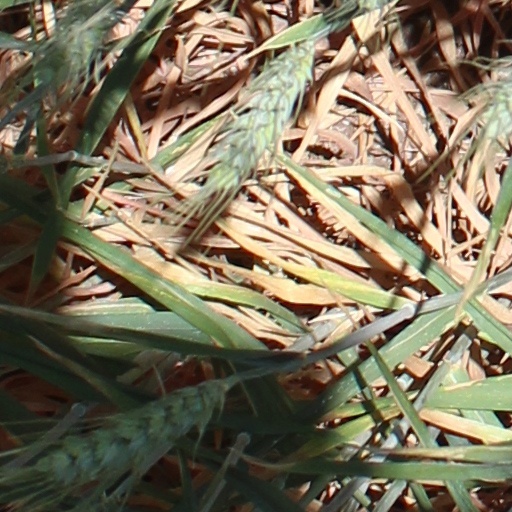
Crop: wheat